Grant Krieger

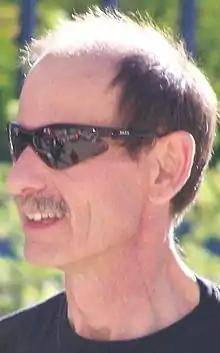
Grant Krieger, September 2007

Grant Wayne Krieger is a Canadian who, in May 1996, travelled to Holland to obtain a prescription for cannabis to alleviate symptoms of multiple sclerosis. He became a prominent cannabis rights advocate. In 1996 he began a controversy associated with medical marijuana. Krieger openly admitted to using and selling marijuana from his home in Regina because of his multiple sclerosis and his customers’ medical conditions.